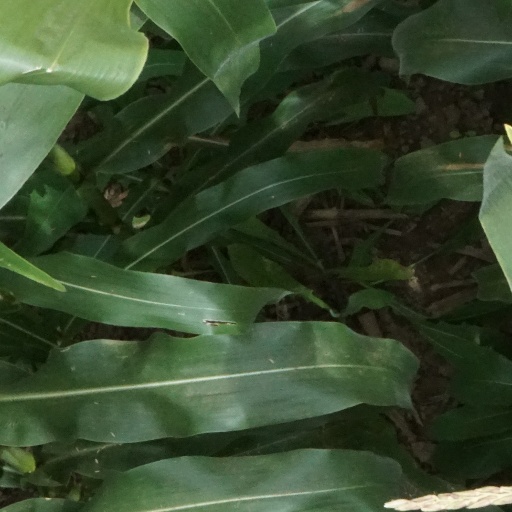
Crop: maize; corn